Bodybuilding at the 2001 World Games – Men's 80 kg

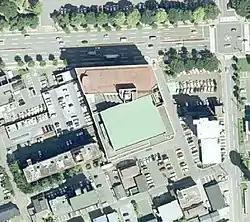
Akita City Culture Hall

The men's 80 kg event in bodybuilding at the 2001 World Games in Akita was played from 18 to 19 August. The bodybuilding competition took place at Akita City Culture Hall.